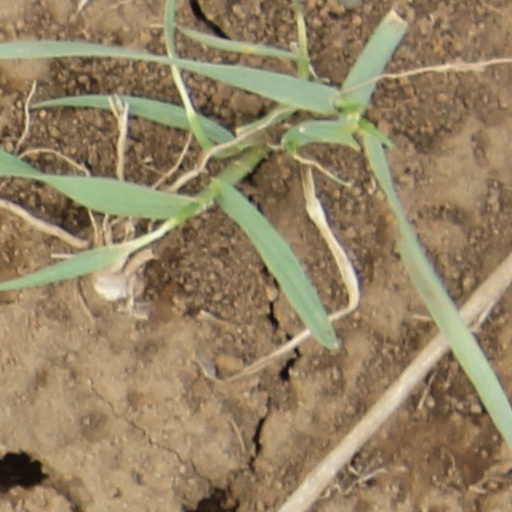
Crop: wheat